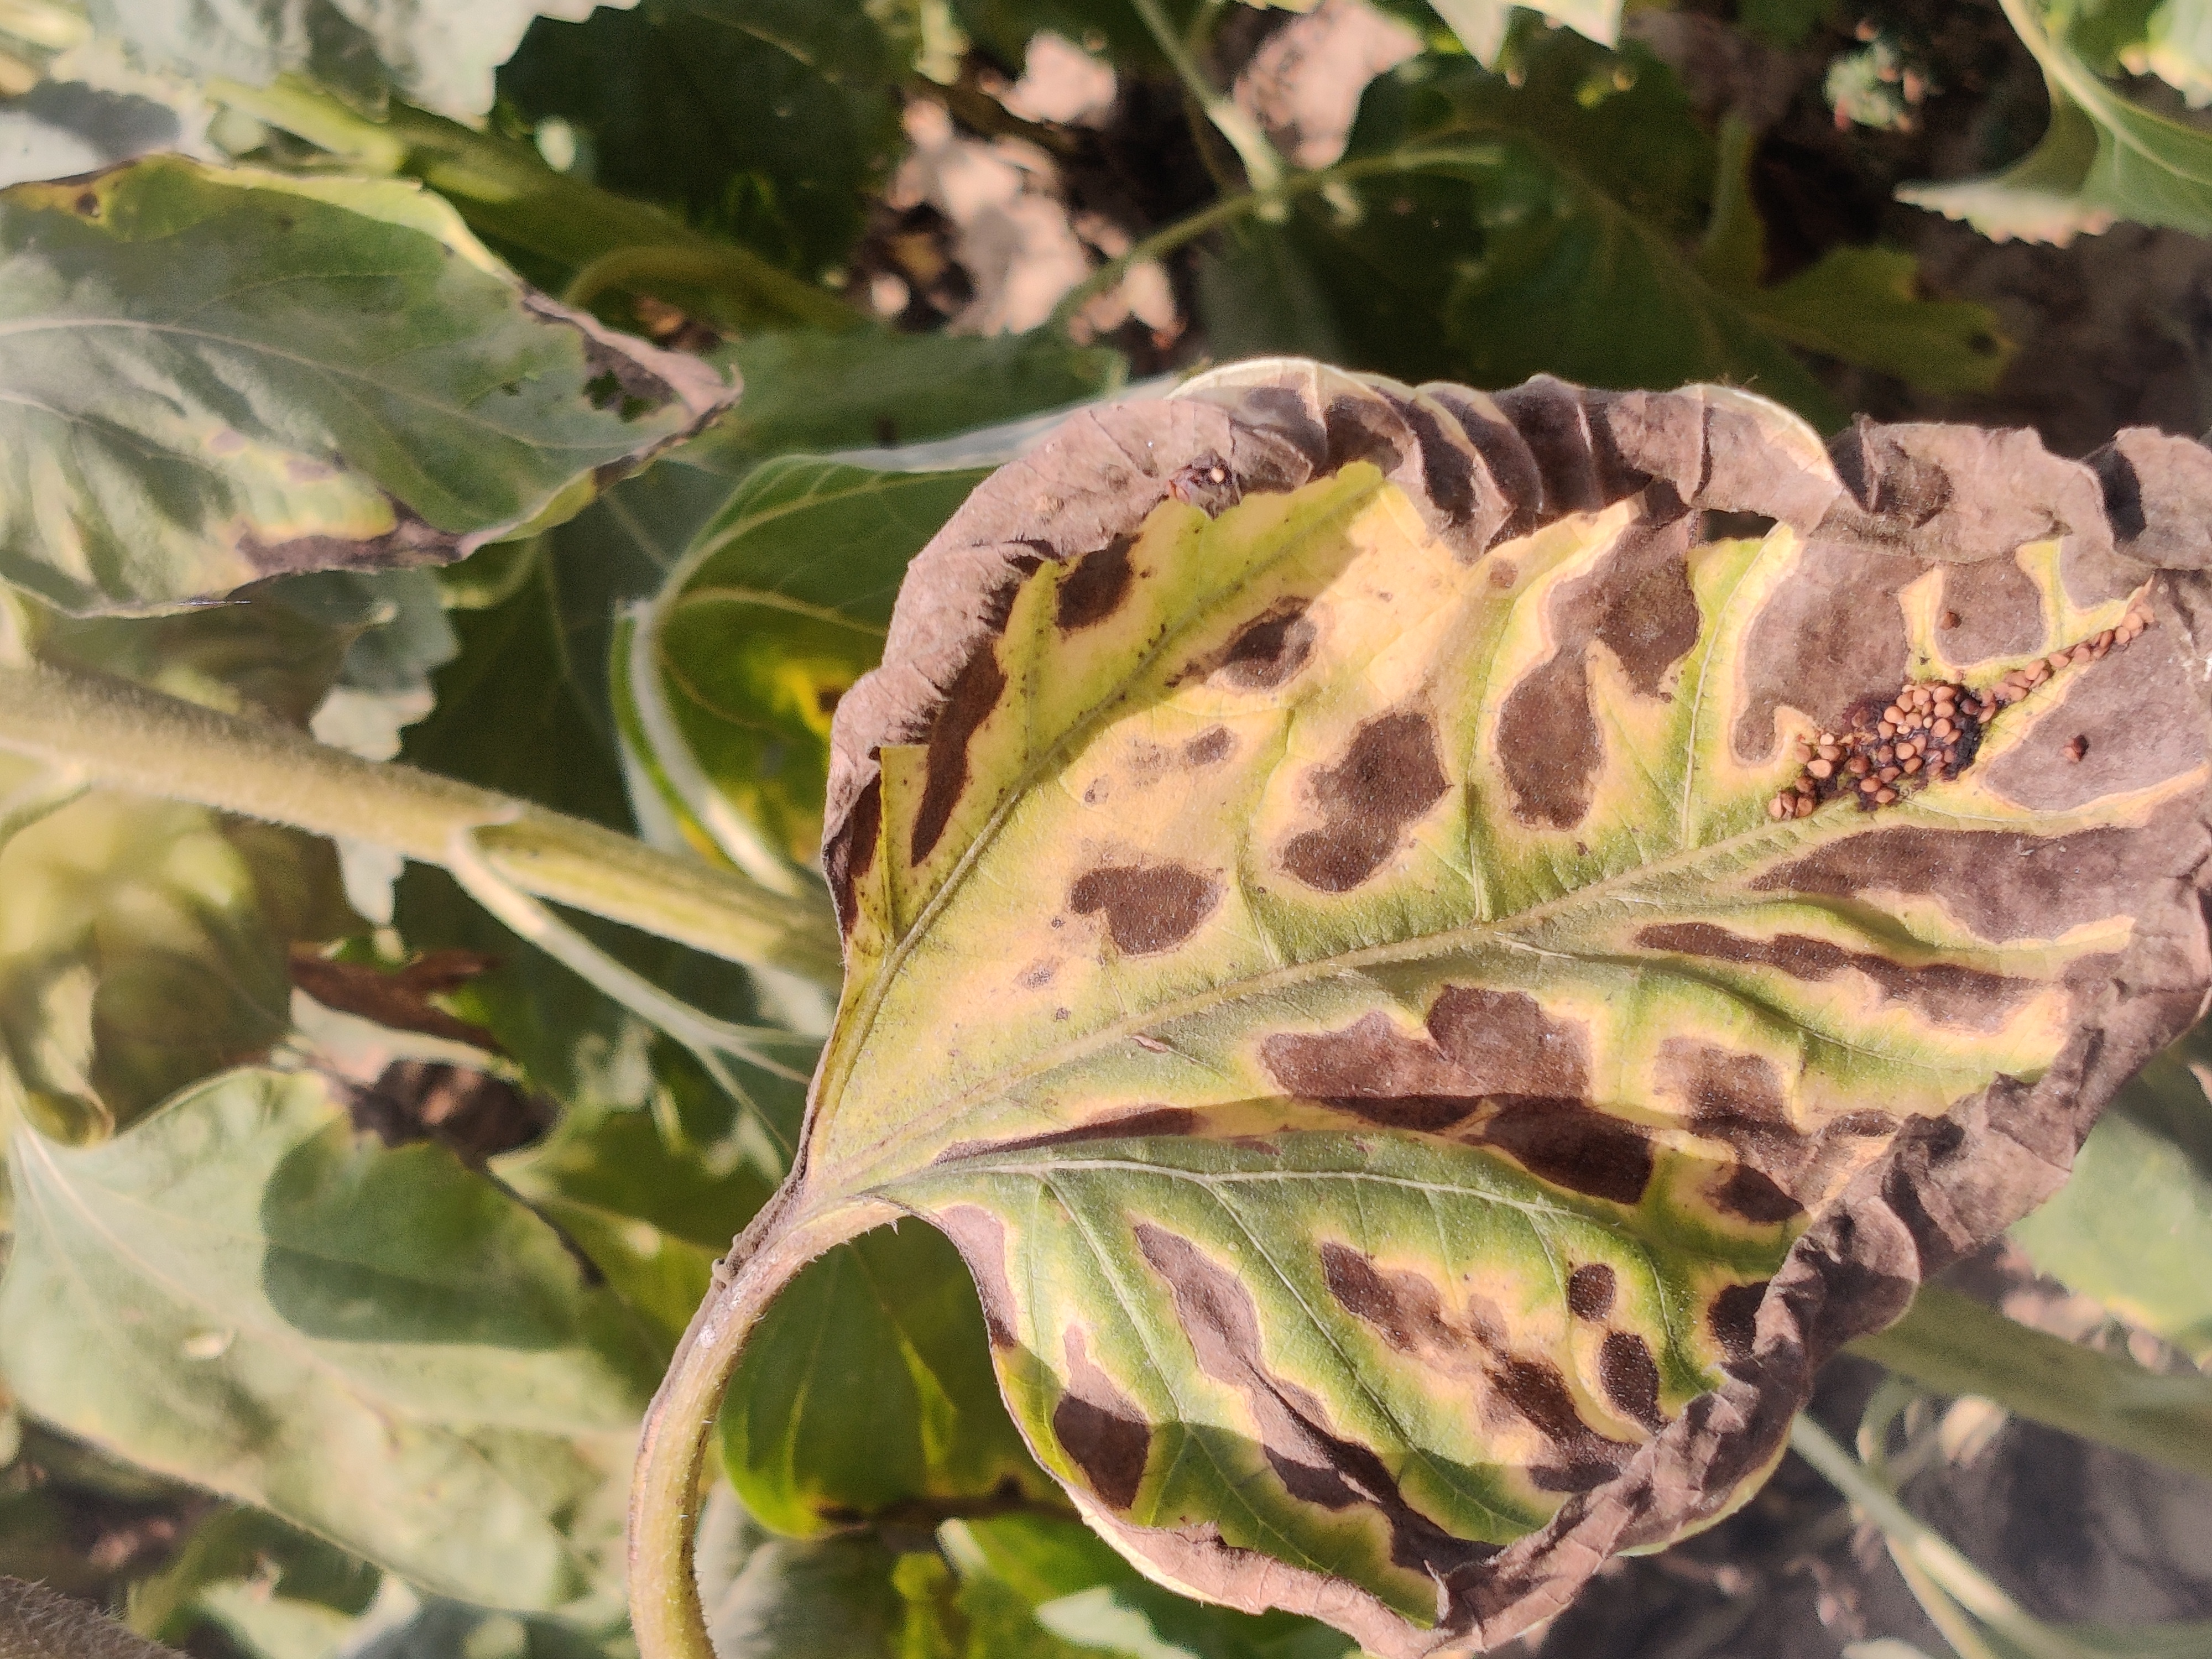
Label: Leaf_scars